Greenlandic Inuit

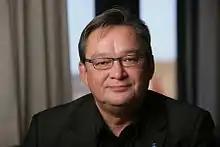
Kuupik Kleist, former Prime Minister of Greenland (2009–2013)

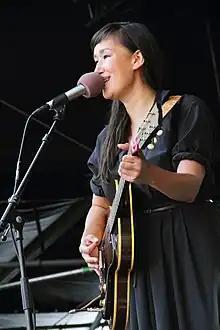
Nive Nielsen, Inuk singer and songwriter from Greenland, 2016

Kalaallisut is the official language of Greenland. It is the western variety of the Greenlandic language, which is one of the Inuit languages within the Eskimo-Aleut family. Kalaallisut is taught in schools and used widely in Greenlandic media.